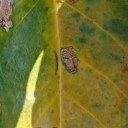
Label: Miner